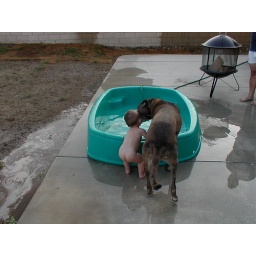
a boy and his dog playing in the water...one of my all time favorite pics of the boy